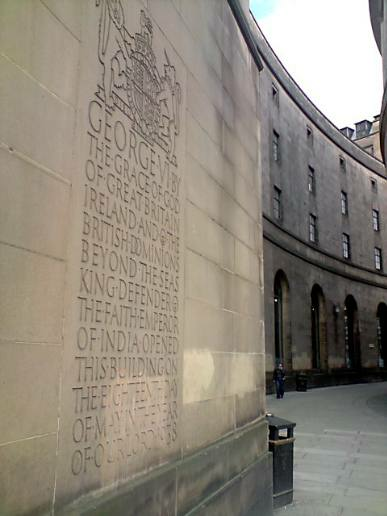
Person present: No